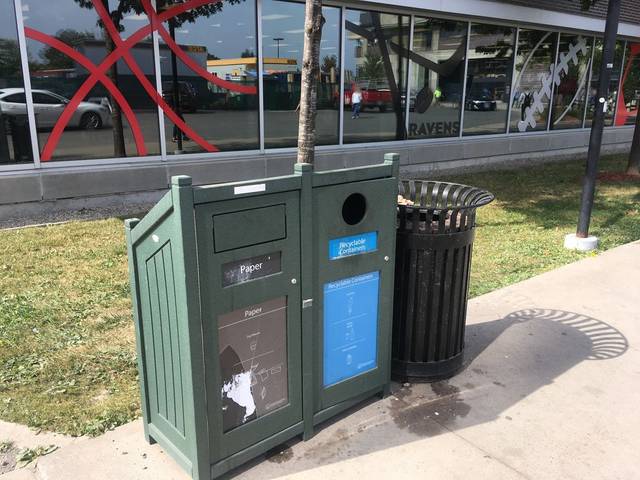
Region: Canada
Coordinates: 45.383, -75.697